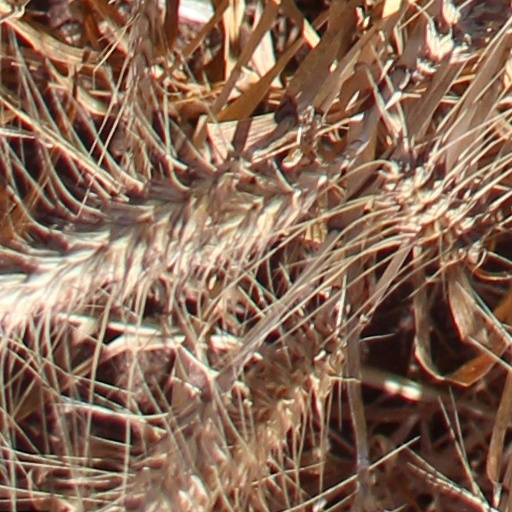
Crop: wheat